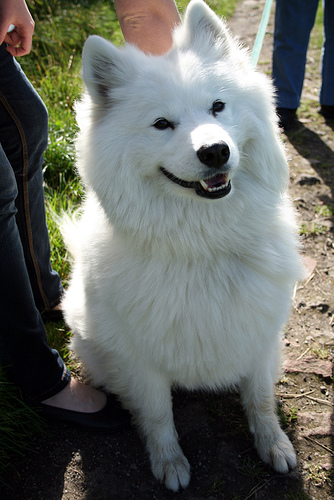
Animal: dog
Breed: samoyed